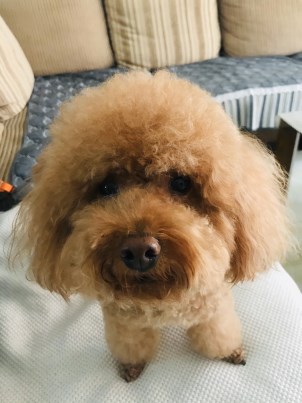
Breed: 7449-n000128-teddy